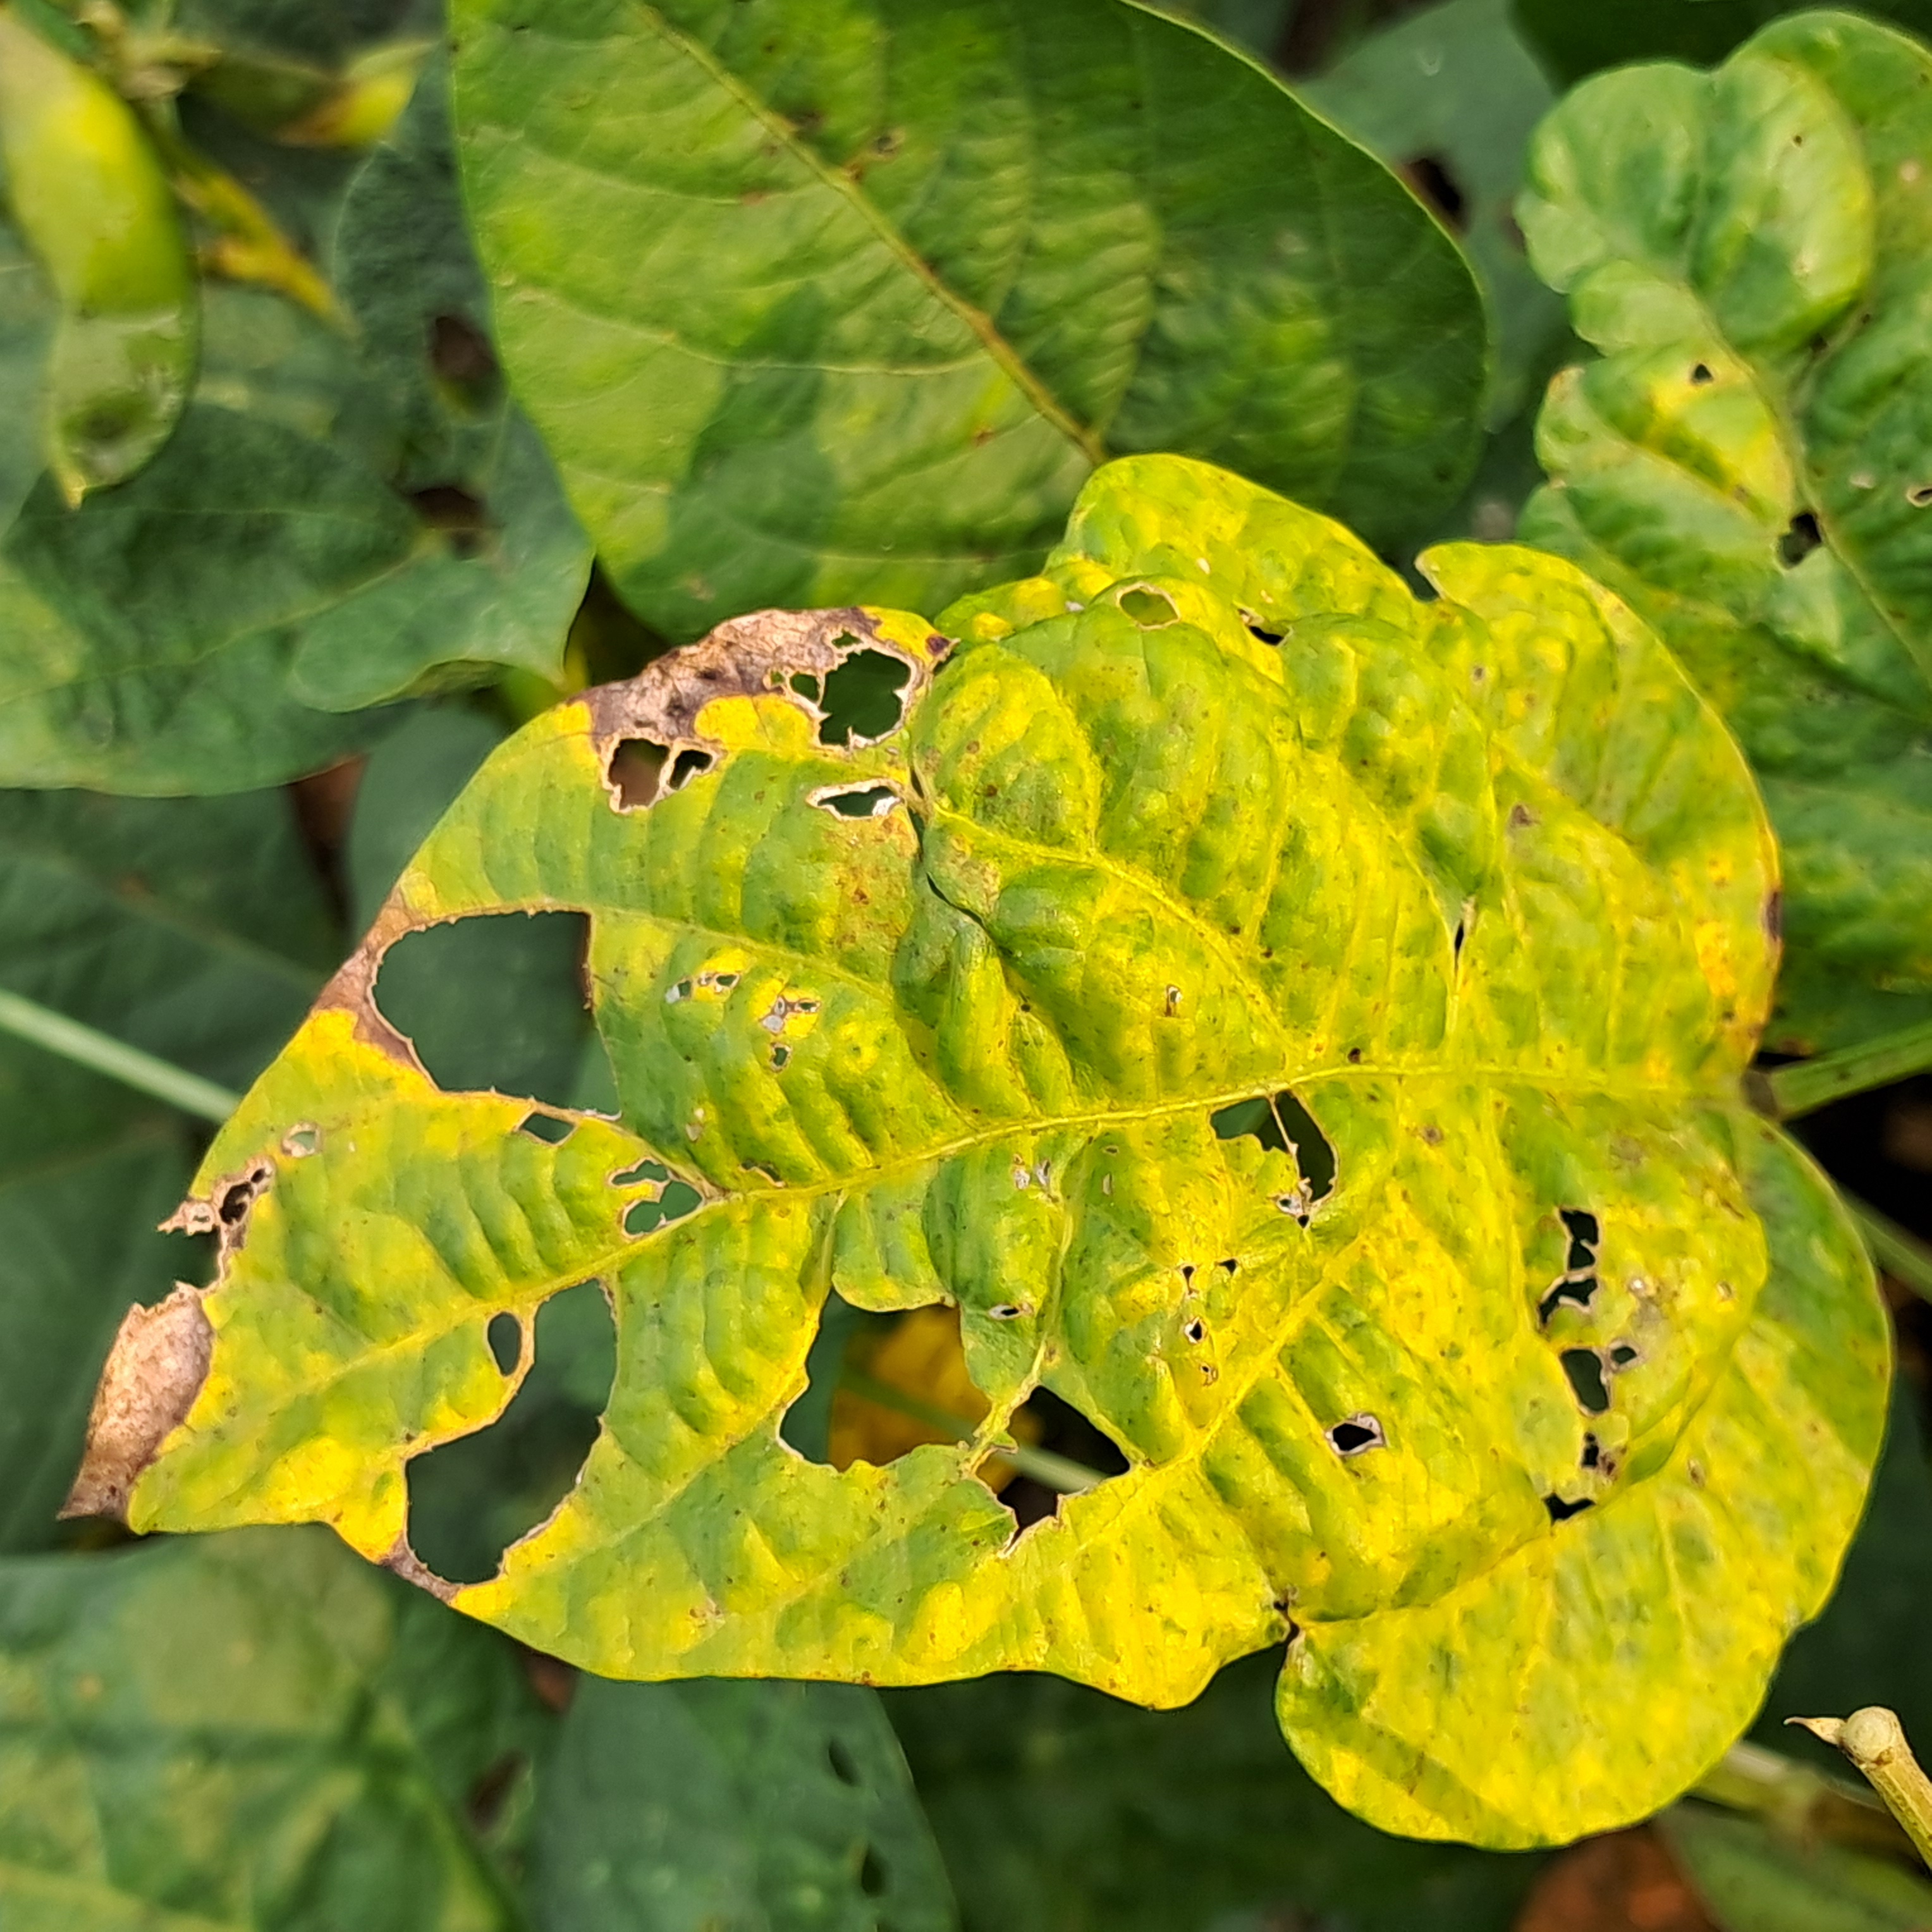
Label: Mosaic